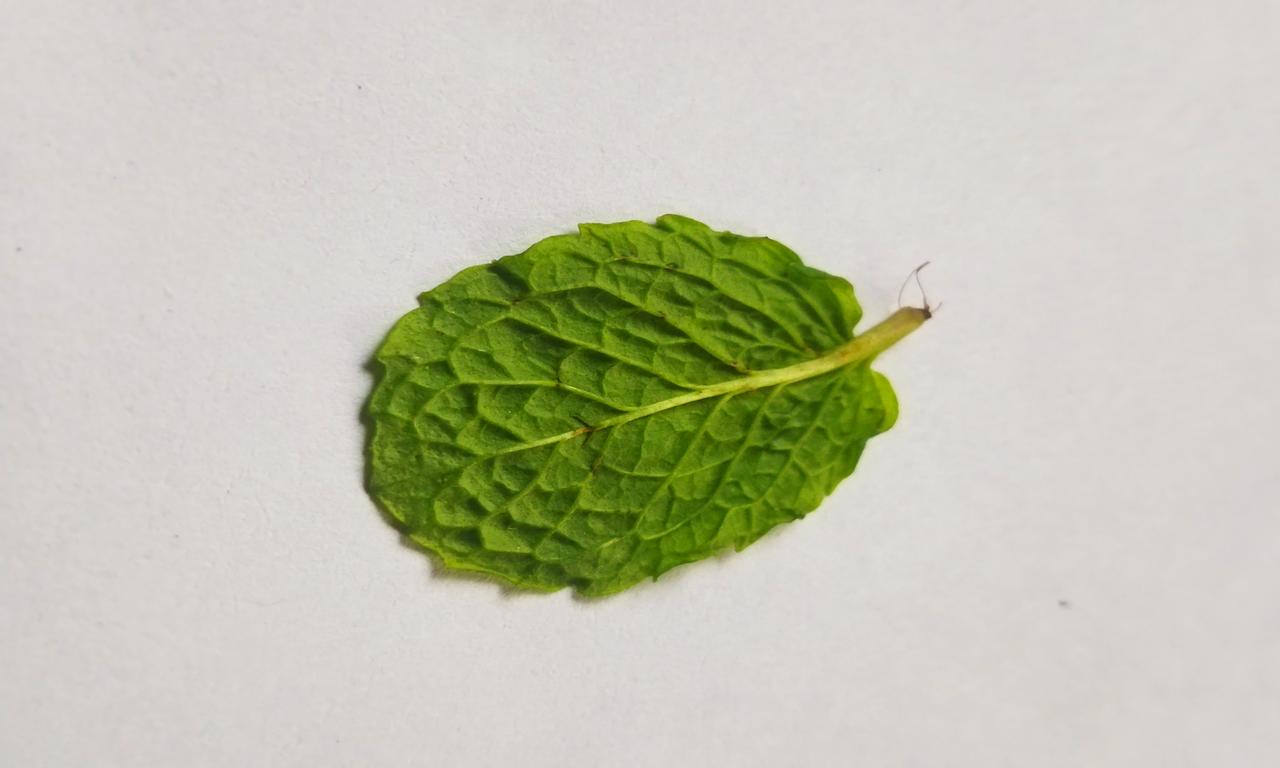
Label: Fresh